Junonia orithya

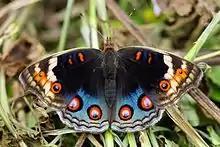
Female

Male upperside: somewhat more than half the forewing from base velvety black, apical half dull fuliginous; cell-area with or without two short transverse orange bars; a blue patch above, the tornus; the outer margin of the basal black area obliquely zigzag in a line from the middle of costa to apex of vein 2, including a large discal, generally obscure ocellus, which, however, in some specimens is prominently ringed with orange yellow. Beyond this a broad white irregularly oblique discal band followed by a short oblique preapical bar from costa; a small black orange-ringed ocellus beneath the bar, a subterminal continuous line of white spots in the interspaces and a terminal jet-black slender line; cilia alternately dusky black and white. Hindwing blue shaded with velvety black towards base; a postdiscal black white-centred orange and black-ringed ocellus in interspace 2, a round minutely white-centred velvety-black spot (sometimes entirely absent) in interspace 5; the termen narrowly white, traversed by an inner and an outer subterminal and a terminal black line; cilia white.